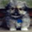
Label: dog